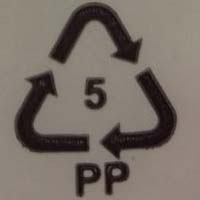
Plastic recycling code class: 5_polypropylene_PP